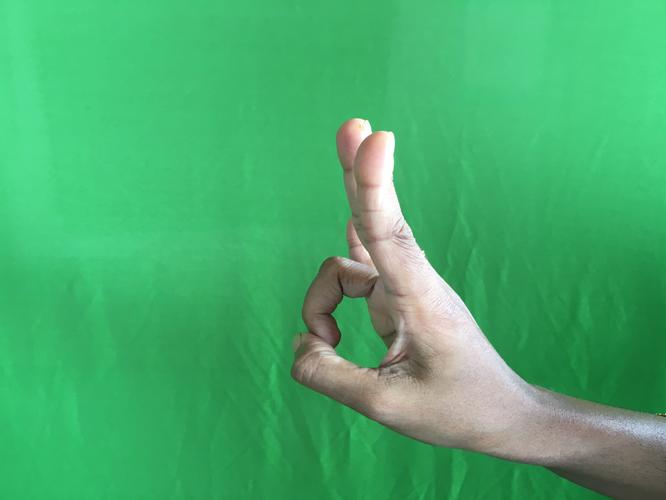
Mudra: Mayura
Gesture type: single_hand